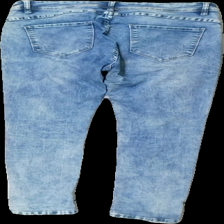
View: back
Type: Jeans
Category: Ladies
Brand: Not in the list
Brand text on label: laulia
Colors: Blue
Material: 67% cotton 33% viscose
Cut: Regular
Size: 40
Season: All
Trend: Denim
Holes: Major
Damage: hål mellan benen
Damage location: middle center
Damage 2 location: bottom left
Price range: <50
Recommended usage: Export
Description: blå jeans med hål mellan benen